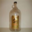
Label: bottle